Ukrainian Greek Catholic Church

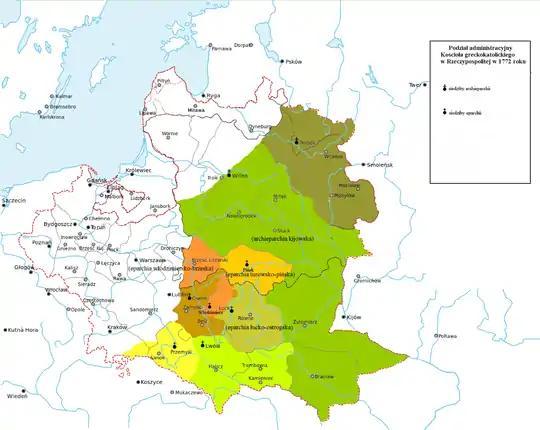
The administrative divisions of the Ruthenian Uniate (Greek-Catholic) Church in 1772 (before partition of Poland)

Most Ukrainian Catholic Churches have moved away from Church Slavonic; church services are mainly in the Ukrainian language. Many churches also offer liturgies in a country's vernacular (i.e. German in Germany or English in Canada). Some parishes continue to celebrate the liturgy in Slavonic even today, however, and services in a mix of languages are not unusual.